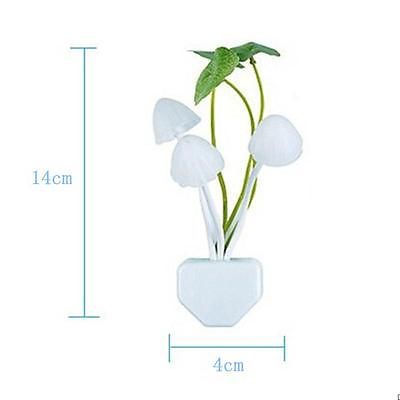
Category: lamp